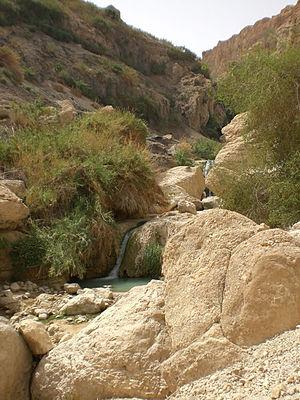
Ein Gedi eSt une oasis et une ancienne ville au bord de la rive occidentale de la mer Morte à la limite du désert de Judée en Israël. Elle est située à proximité des sites de Massada et de Qumran.